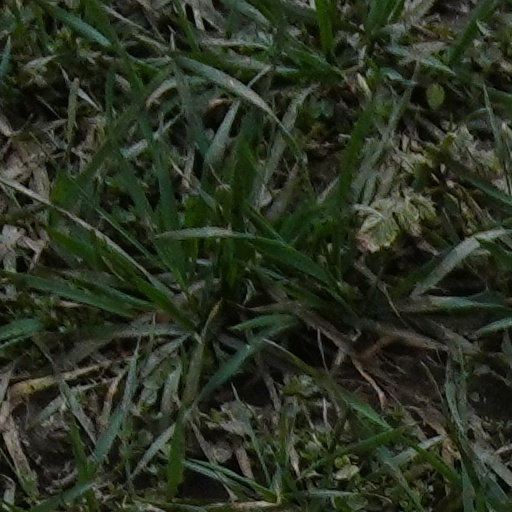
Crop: wheat